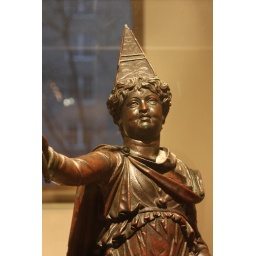
Bronze statuette of a boy in Eastern dress